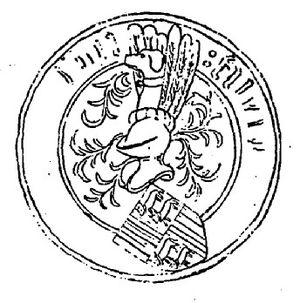
Ceci est une liste des vicomtes ayant gouverné Narbonne.